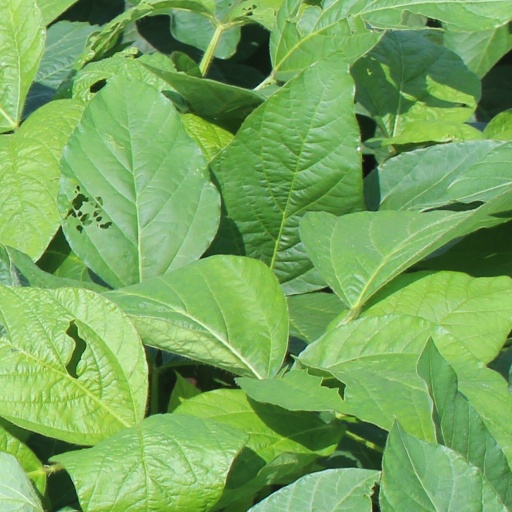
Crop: soybean